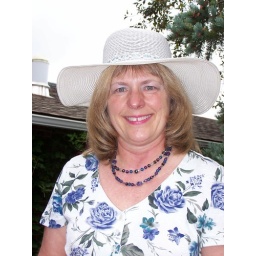
Sue in her pretty hat and flowery dress